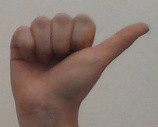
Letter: dhad